Deel (clothing)

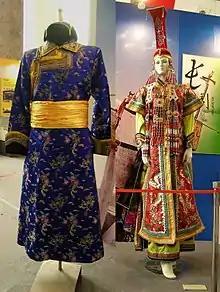
Mongolian for a man (left) and a woman (right). This type is especially used by Bayads, one of the Tribes of Mongolia.

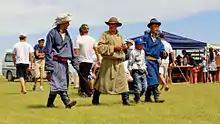
Men in traditional Mongolian costumes before starting of a local Naadam festival in Kharkhorin

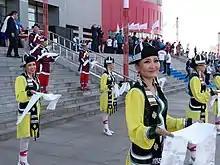
National costume

A is an item of traditional clothing commonly worn by Mongols and can be made from cotton, silk, wool, or brocade.